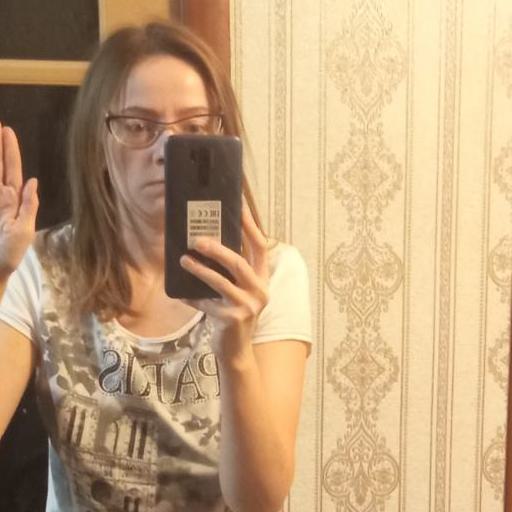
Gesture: no_gesture